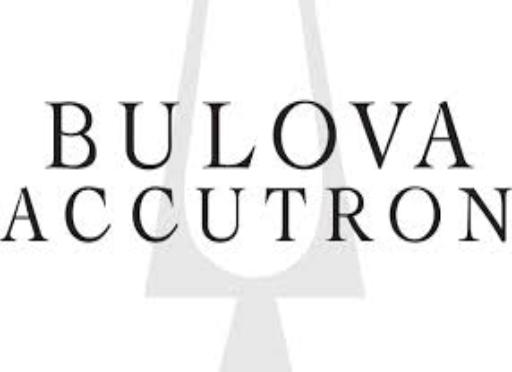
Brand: Bulova
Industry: Clothes